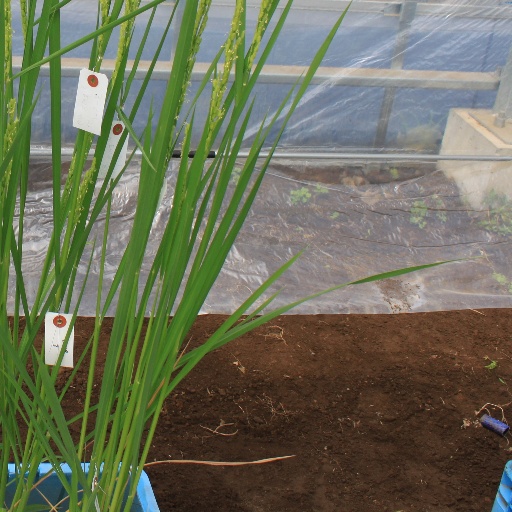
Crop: rice